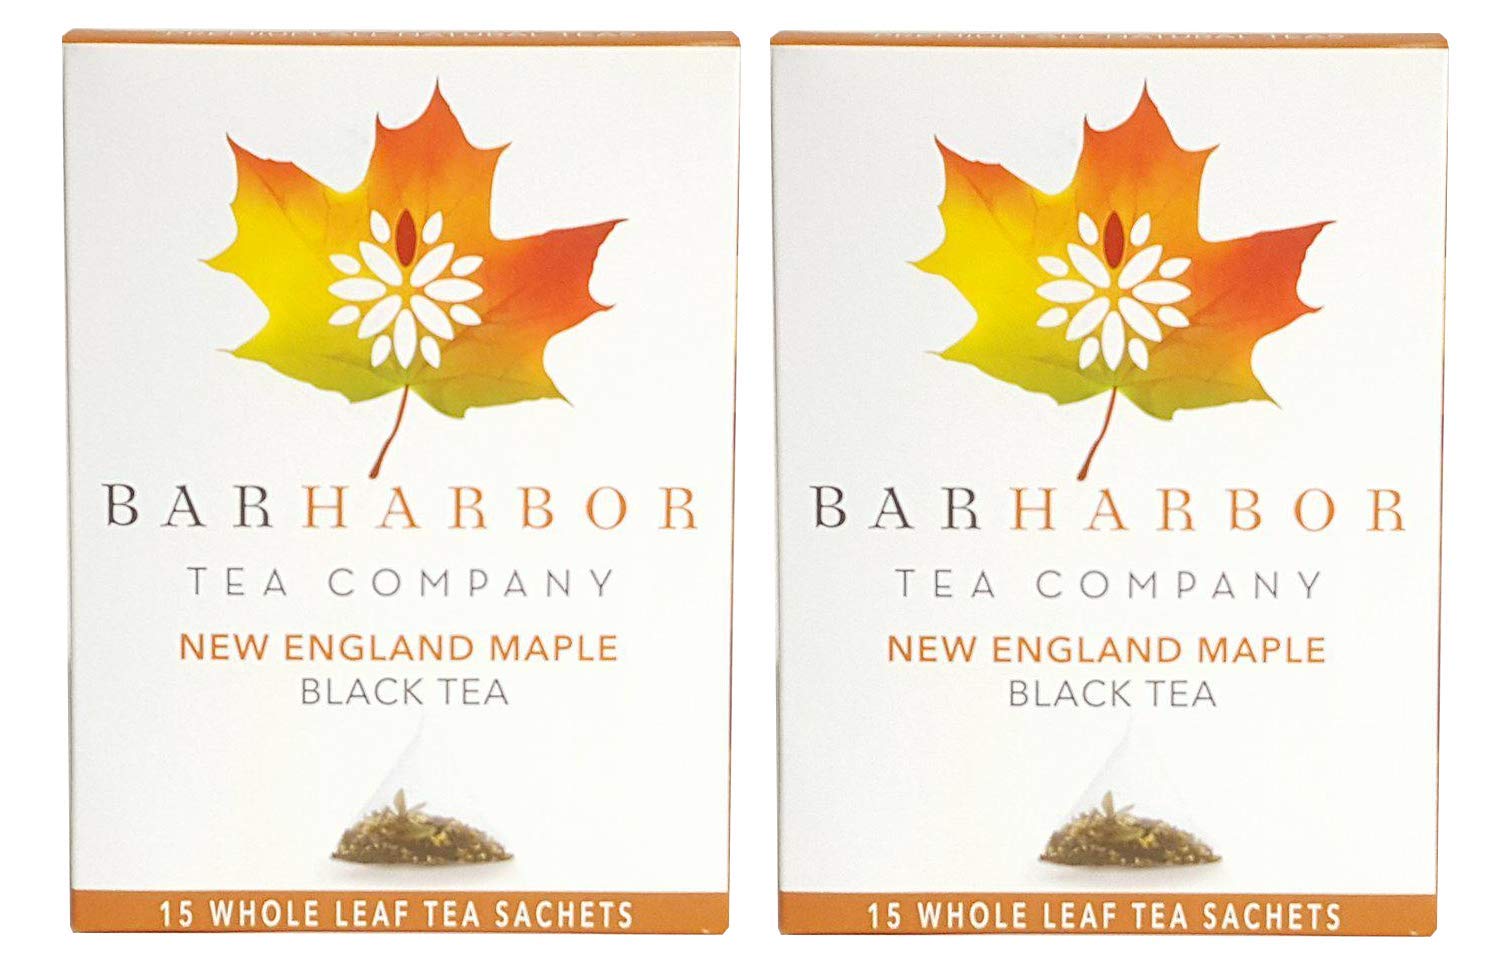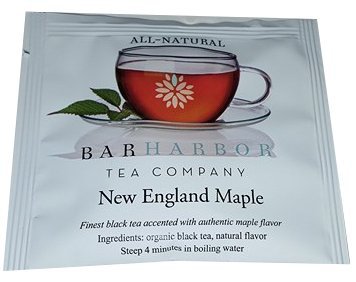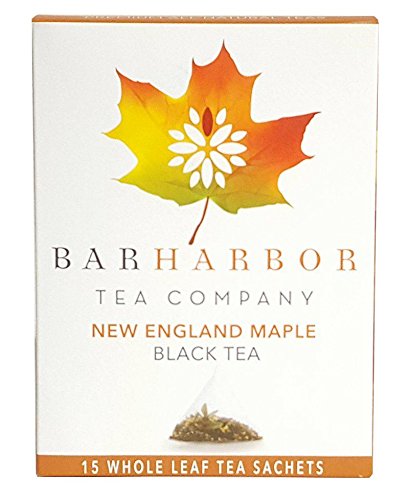
New England Maple Tea, Organic, 30 count
Category: Grocery
In 2006, Bar Harbor Tea Company introduced a collection of all-natural teas artfully blended in small batches in Bar Harbor, Maine. The tradition of excellence continues today using fresh, high-quality ingredients that steep a superior cup. A natural and delicious way to enjoy the best tea blends from the coast of Maine.
Features: Savor the essence of sugar house maple in this unique black tea. | A perfect accompaniment to a traditional New England-style breakfast, or just a maple pecan scone. | Organic Black Tea, Flowers, Natural Flavors | 30 whole leaf tea sachets | Helps support Maine agriculture